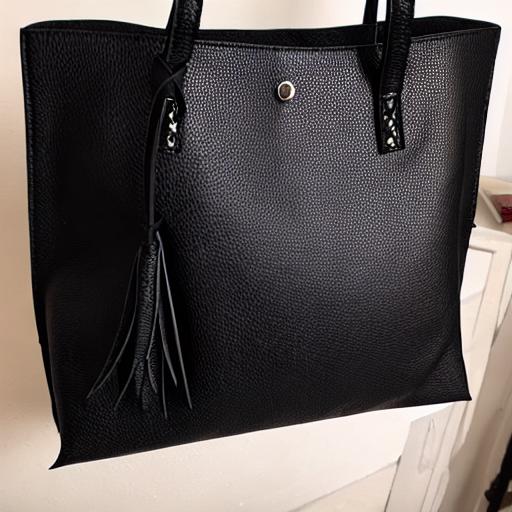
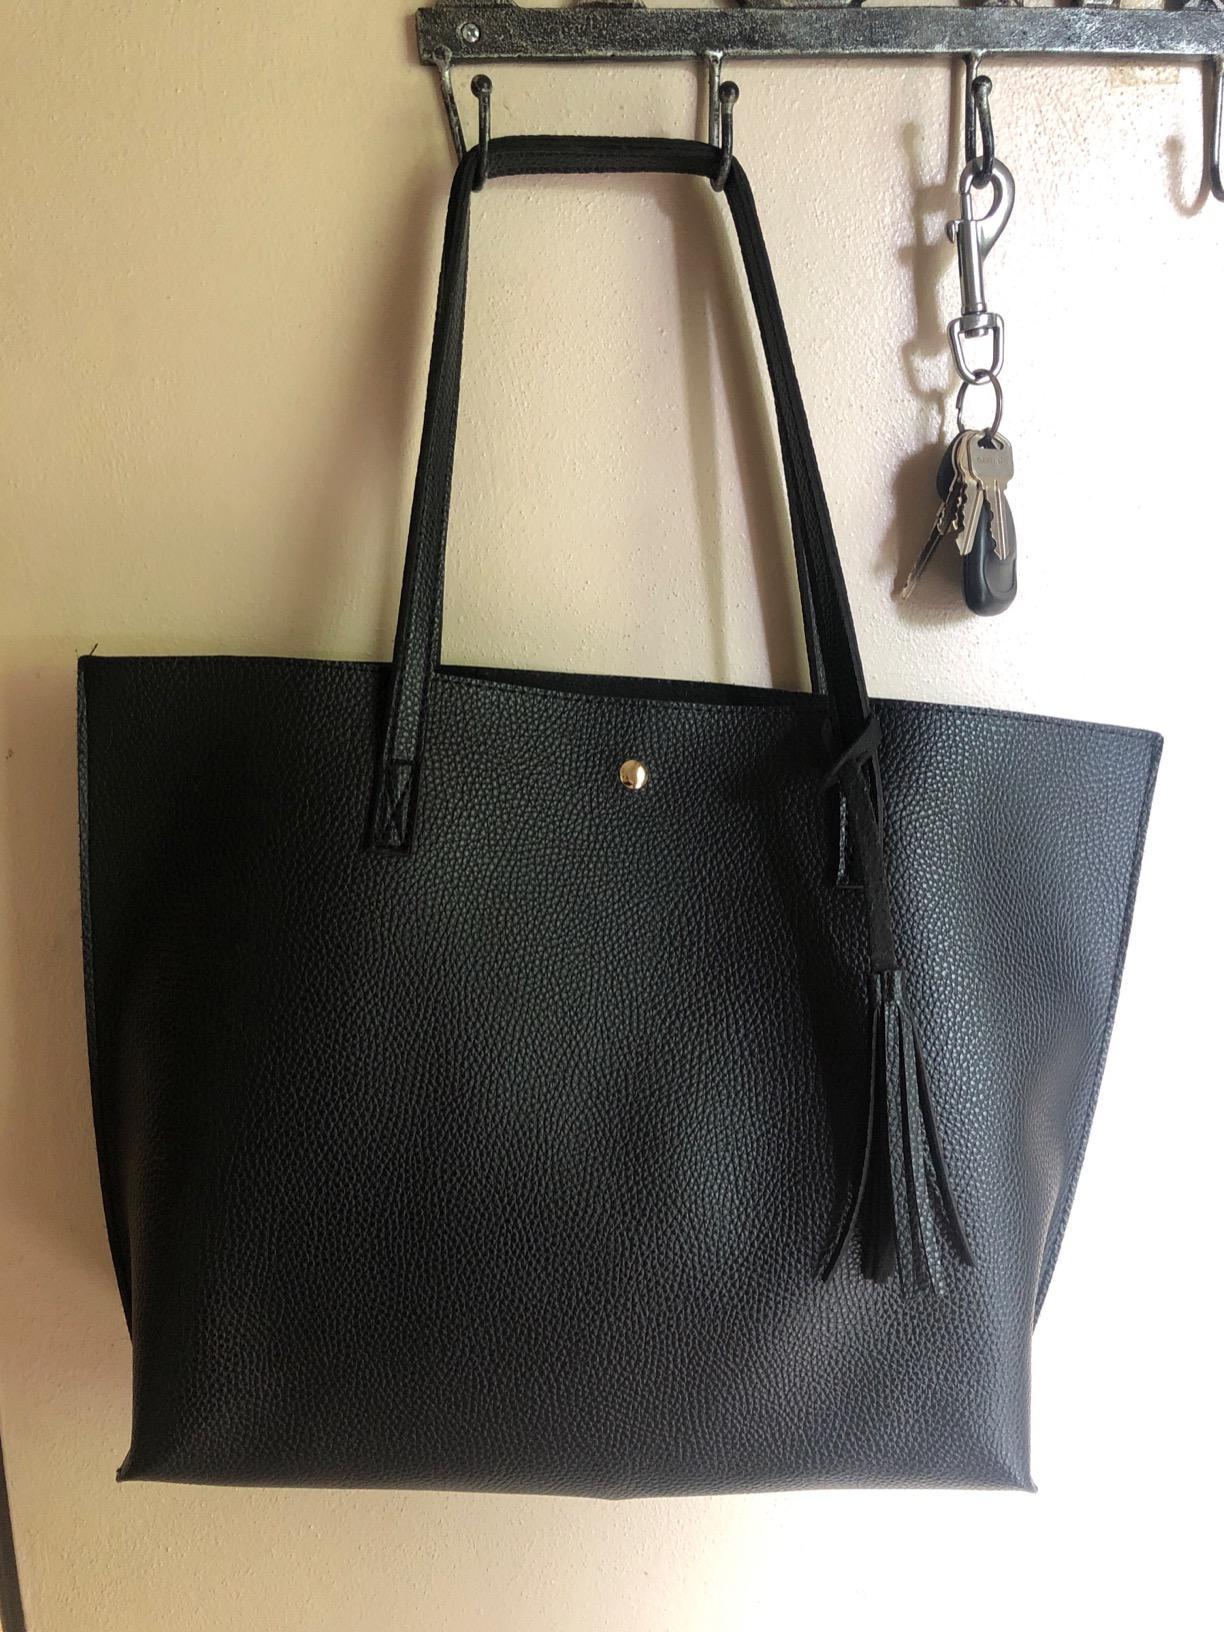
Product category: accessories_handbag
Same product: no